Gabriel Janer Manila

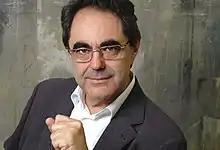
Portrait of Gabriel Janer Manila

Gabriel Janer Manila (born November 1, 1940, in Algaida, Mallorca, Spain) is a Spanish university professor, translator and writer. He is well-known across Spain for being a prolific author who has worked in almost every genre.